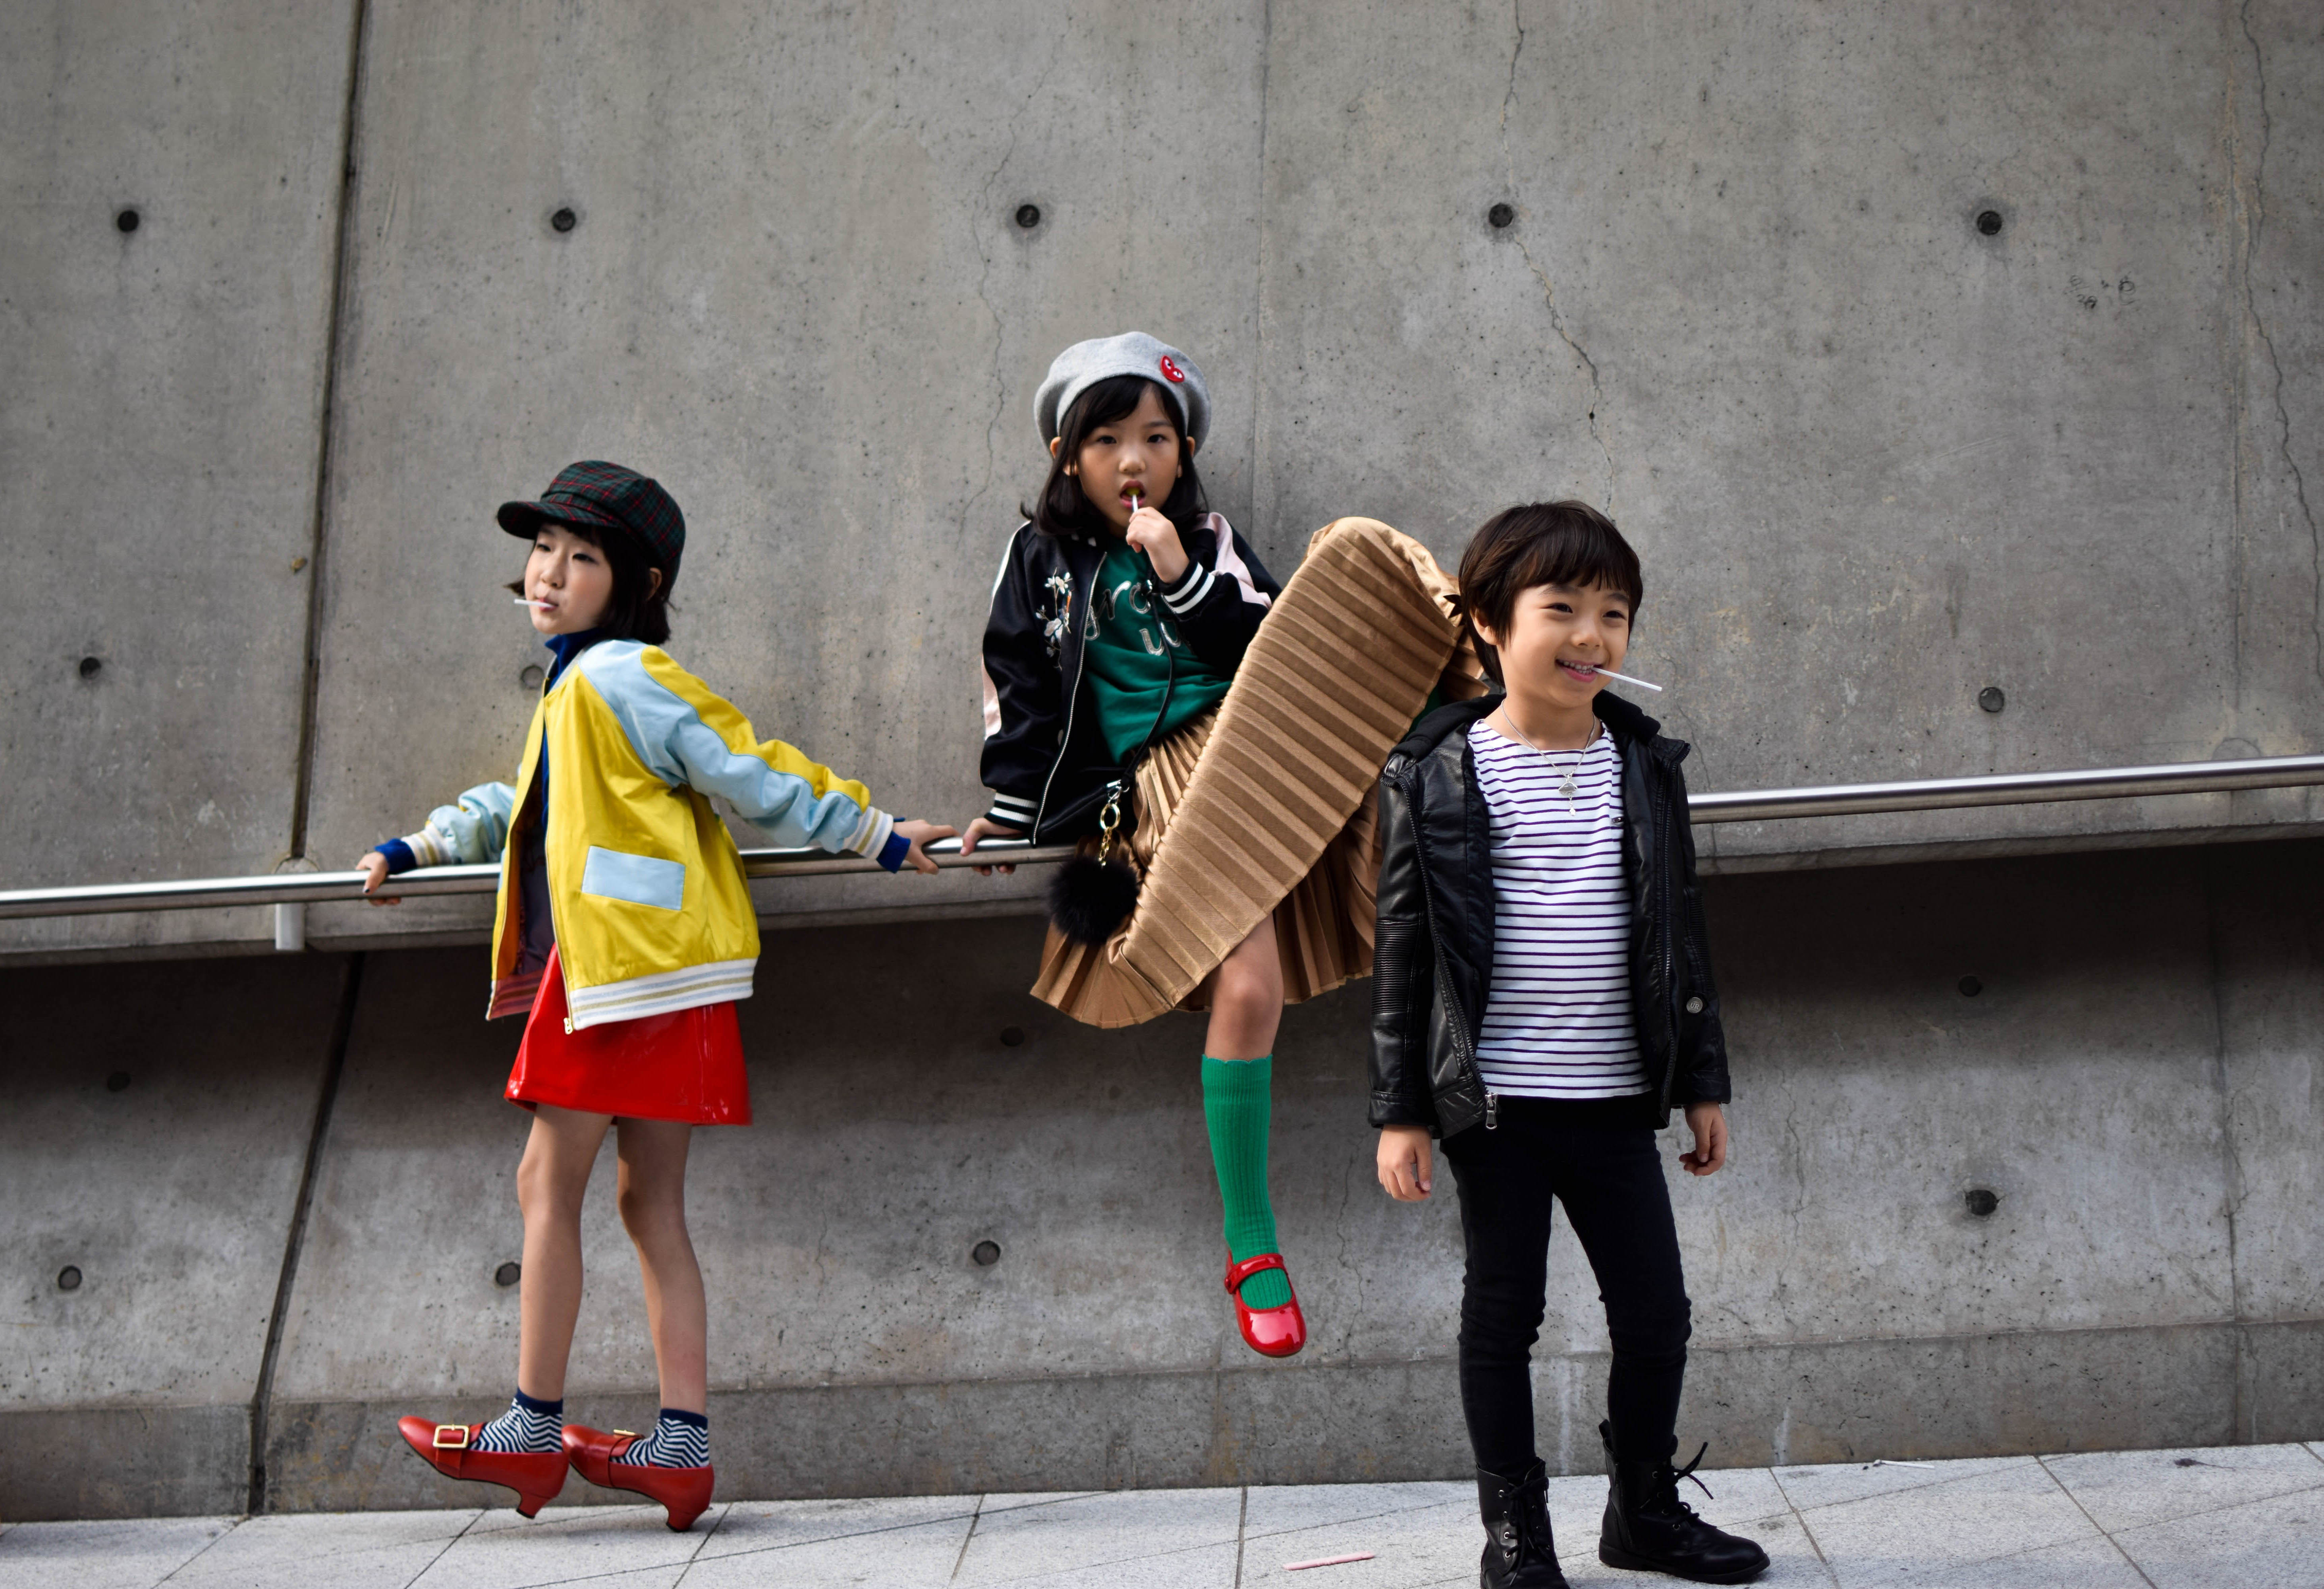
road, street, spring, color, child, infrastructure, photograph